Minotaur

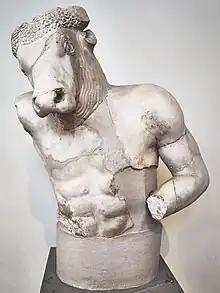
Statue of the Minotaur (Roman copy of an original by Myron), National Archaeological Museum, Athens

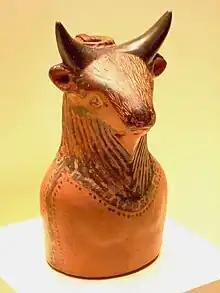

The contest between Theseus and the Minotaur was frequently represented in Greek art. A Knossian didrachm exhibits on one side the Labyrinth, on the other the Minotaur surrounded by a semicircle of small balls, probably intended for stars; one of the monster's names was Asterion or Asterius ("star"). Pasiphaë gave birth to Asterius, who was called the Minotaur. He had the face of a bull, but the rest of him was human; and Minos, in compliance with certain oracles, shut him up and guarded him in the Labyrinth.While the ruins of Minos's palace at Knossos were discovered, the Labyrinth never was. The multiplicity of rooms, staircases and corridors in the palace has led some archaeologists to suggest that the palace itself was the source of the Labyrinth myth, with over 1300 maze-like compartments, an idea that is now generally discredited.